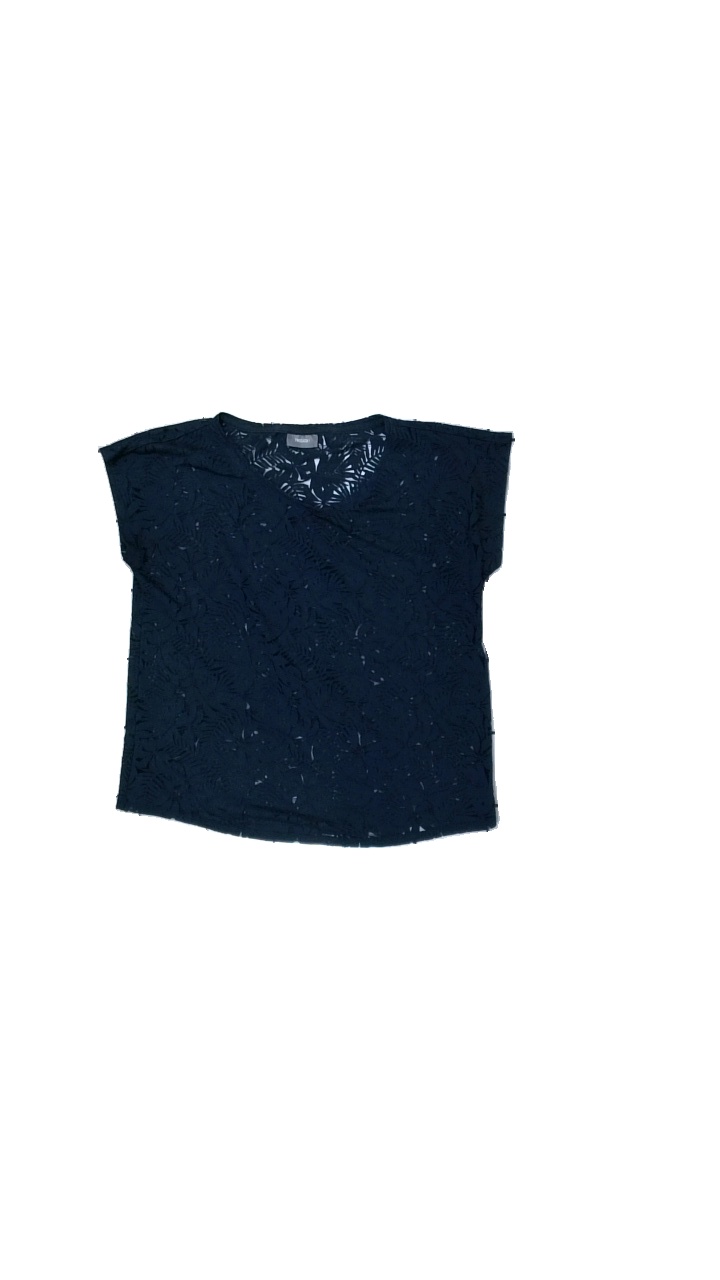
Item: T-shirt (Ladies)
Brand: Yessica
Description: t-shirt med blom mönster
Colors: Blue
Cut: C-collar
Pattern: Transparent
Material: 100% viskos
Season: All
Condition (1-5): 3
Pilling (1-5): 4
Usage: Reuse
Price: <50